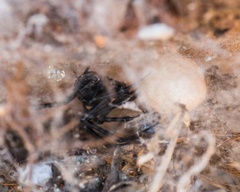
Species: Lactrodectus_hesperus